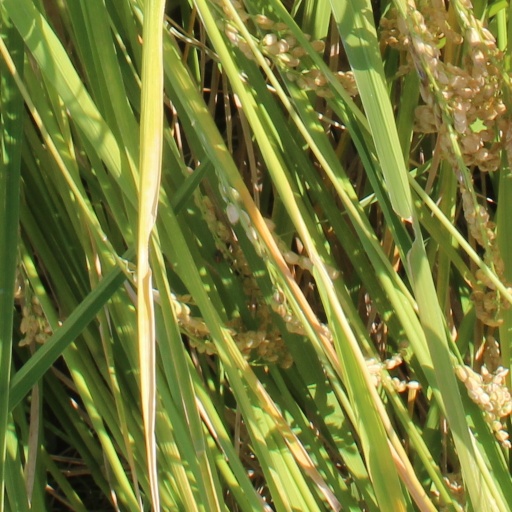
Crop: rice